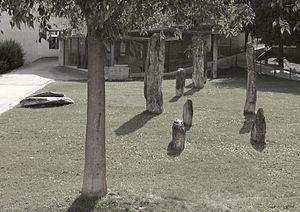
Suisse, canton du Valais, Sion, la ville